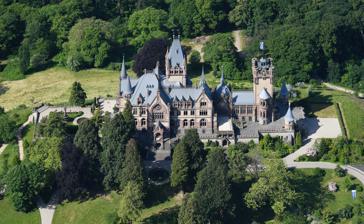
Building: Schloss Drachenburg
Country: Germany
Year built: 1884
This article relies largely or entirely on a single source . Relevant discussion may be found on the talk page . Please help improve this article by introducing  citations to additional sources . Find sources: "Schloss Drachenburg" – news · newspapers · books · scholar · JSTOR ( June 2021 ) Villa in Königswinter Schloss Drachenburg Schloss Drachenburg Type Villa Location Königswinter Coordinates 50°40′07″N 7°12′23″E / 50.6686729°N 7.2063442°E / 50.6686729; 7.2063442 Area North Rhine-Westphalia Built 1882–1884 Architect Bernhard Tüshaus Leo von Abbema Wilhelm Hoffman Owner North Rhine-Westphalia Foundation Location of Schloss Drachenburg in North Rhine-Westphalia Show map of North Rhine-Westphalia Schloss Drachenburg (Germany) Show map of Germany Schloss Drachenburg or Drachenburg Castle is a private villa styled as a palace and constructed in the late 19th century. It was completed in only two years (1882–84) on the Drachenfels hill in Königswinter , a German town on the east bank of the Rhine , south of the city of Bonn . Baron Stephan von Sarter [ de ] (1833–1902), a broker and banker, planned to live there, but never did. The villa is owned by the State Foundation of North Rhine-Westphalia . It is served by an intermediate station on the Drachenfels Railway . History Stephan Sarter was born in Bonn and, after leaving school, was apprenticed to the Leopold Seligman bank in Köln . He transferred to the Salomon Openheim bank, ending up as a market analyst in their Paris branch. Trading on his own account, he amassed a fortune and applied for a patent of nobility in 1881. He continued to live in Paris for the rest of his life, but commissioned the schloss as a fitting background for a German baron. The initial plans for the building were drawn up by the Düsseldorf architects, Bernhard Tüshaus and Leo von Abbema with construction commencing in 1882. Sarter appears to have had a falling out with the original architects and brought in the Paris-based architect, Wilhelm Hoffman, to complete the work. Sarter died a bachelor in 1902 and his estate, including the schloss , was divided amongst a number of his relatives. One of his nephews, Jacob Hubert Biesenbach, a Bonn lawyer, realised the potential of the building as a tourist attraction and bought out the other legatees for 390,000 Marks. Though moderately successful, income failed to cover costs and in 1910 Biesenbach sold the castle to Egbert von Simon who ran it successfully. Von Simon, a cavalry officer, was killed in battle at Arras during the First World War . The castle and estate was acquired piecemeal at various auctions by the businessman and arms dealer, Hermann Flohr, who lived in part of the castle while the rest was used as a women's convalescent home . In 1930 the castle was sold to the Catholic order of Christian Brothers who established St Michael's boarding school there. In the late 1930s, the school came in increasing conflict with the Nazi Party and closed in 1938. In 1940 it was sold to the German Labour Front who established the Adolf Hitler school there. Post-war, the castle became the property of the State of North-Rhine, Westphalia, who rented it out to the Federal Railways as a training facility until they moved to dedicated premises in Wuppertal in 1959. Subsequently, the castle was left empty and began to deteriorate. Restoration Schloss Drachenburg in 1900 In 1963, a Syndicate for the Preservation of Drachenburg was founded which succeeded in getting the castle classified as worth preserving. It was purchased, in 1971, by a local textile merchant, Paul Spinat, who carried out major restorations and used it for entertaining and also opened for visitors. He died in debt in 1989 and the State of North-Rhine, Westphalia took over the estate and carried out a further series of restoration works stretching over 20 years. The restoration was greatly helped by the existence of a number of postcards and other illustrations commissioned by Jacob Biesenbach for his original tourism project at the beginning of the 20th century. The building is now administered by the North-Rhine, Westphalia Foundation. In popular culture The castle was used in the German TV-series Babylon Berlin as the home of Alfred Nyssen. The castle served as the inspiration for Schloss Drache in the James Bond Novel Never Send Flowers by John Gardner. Gallery Staircase in Schloss Drachenburg View from below (Bonn-Mehlem) Schloss Drachenburg from above Schloss Drachenburg (left) and the Drachenfels ruin (right) on the Drachenfels mountain References